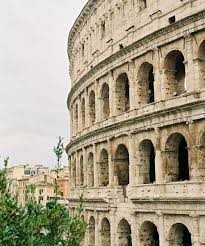
Landmark: Roman Colosseum